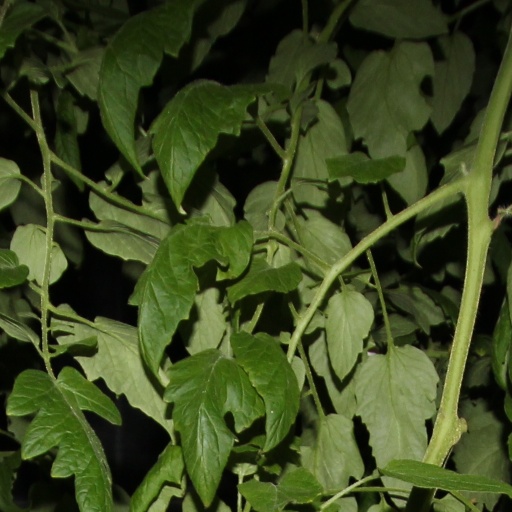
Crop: tomato